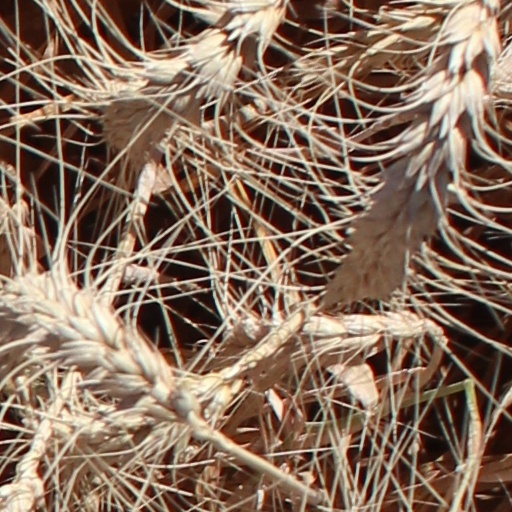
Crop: wheat